Basket Case 2

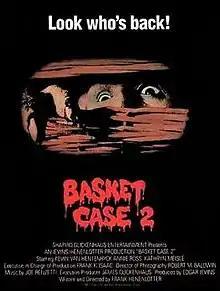
Promotional release poster

Basket Case 2 is a 1990 American comedy horror film written and directed by Frank Henenlotter, and the sequel to his 1982 film "Basket Case". It stars Kevin Van Hentenryck reprising his role as Duane Bradley, who moves with his deformed, formerly conjoined twin brother Belial into a home for "unique individuals" run by their deceased aunt’s friend, eccentric philanthropist Granny Ruth (played by Annie Ross).